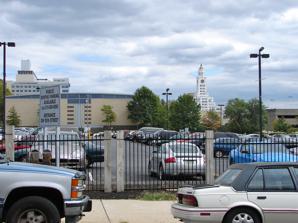
Building: Graham and Laird, Schober and Mitchell Factories
Country: United States of America
Year built: 1886
United States historic place Graham and Laird, Schober and Mitchell Factories U.S. National Register of Historic Places Site of the Graham and Laird, Schober and Mitchell Factories, September 2010 Show map of Philadelphia Show map of Pennsylvania Show map of the United States Location 19th St. between Hamilton and Buttonwood Sts., Philadelphia, Pennsylvania Coordinates 39°57′44″N 75°10′11″W / 39.96222°N 75.16972°W / 39.96222; -75.16972 Area 4 acres (1.6 ha) Built 1885-1886, 1891 Architect Geisinger & Hales NRHP reference No. 78002448 Added to NRHP July 7, 1978 The Graham and Laird, Schober and Mitchell Factories were two historic factory buildings that were located in the Franklintown neighborhood of Philadelphia, Pennsylvania . They were added to the National Register of Historic Places in 1978. History and architectural features The Graham factory was built between 1885 and 1886, and the Laird, Schober and Mitchell Factory was erected in 1891. Both were heavy timber framed brick buildings. The John C. Graham company made ladies dresses while the Laird, Schober and Mitchell made shoes. The buildings were added to the National Register of Historic Places in 1978. They have since been demolished. References